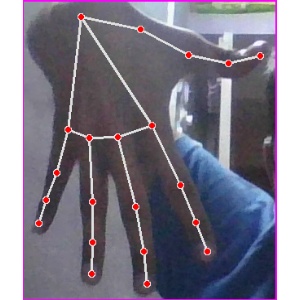
अक्षर: ढ